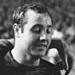
Age: 29